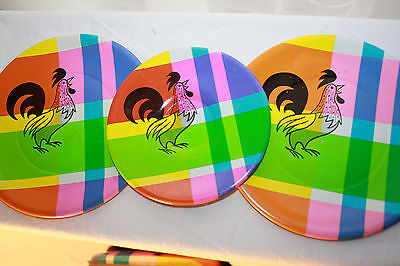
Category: toaster